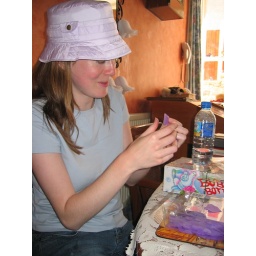
Nicky in her kitchen separating all 5,000 of her little tissue paper purple hearts